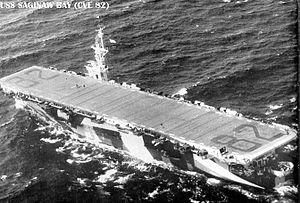
L'USS Saginaw Bay est un porte-avions d'escorte de classe Casablanca en service dans l'US Navy durant la Seconde Guerre mondiale.